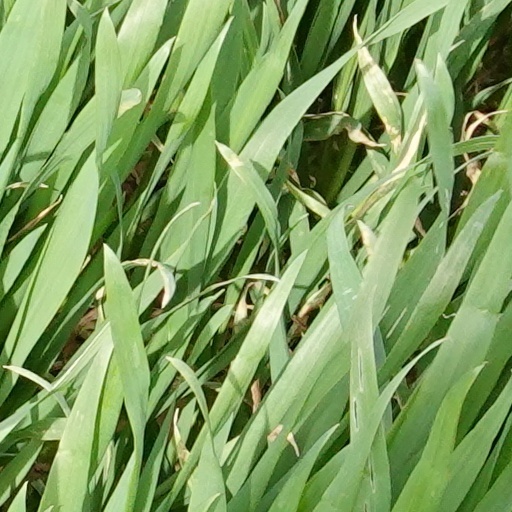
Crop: wheat